Ithaca, New York

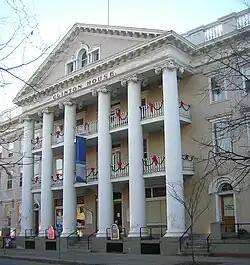
Clinton House, a 19th-century building in downtown Ithaca

There are two governmental entities in the area: the Town of Ithaca and the City of Ithaca. The Town of Ithaca is one of the nine towns comprising Tompkins County. The City of Ithaca is surrounded by, but legally independent of, the Town.